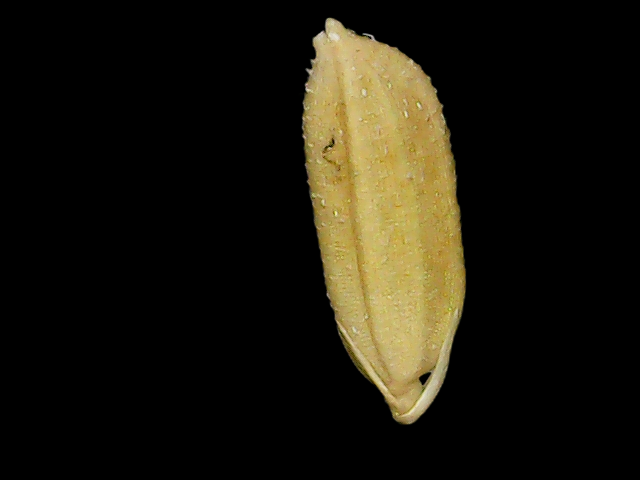
Rice variety: Bd95